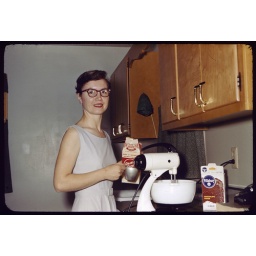
Dolores baking a cake in the house in Lauderdale, MN, late May or early June 1958.